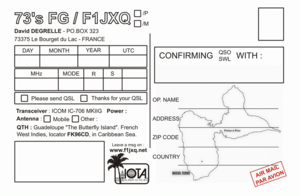
Une carte QSL est une carte réponse ou d'accusé de réception du format d'une carte postale que s'échangent les radioamateurs ou les utilisateurs de la bande des 11 mètres lorsqu'ils souhaitent confirmer une liaison radio.